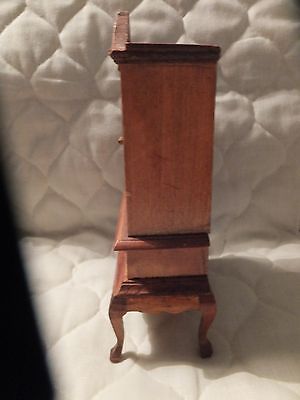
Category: cabinet